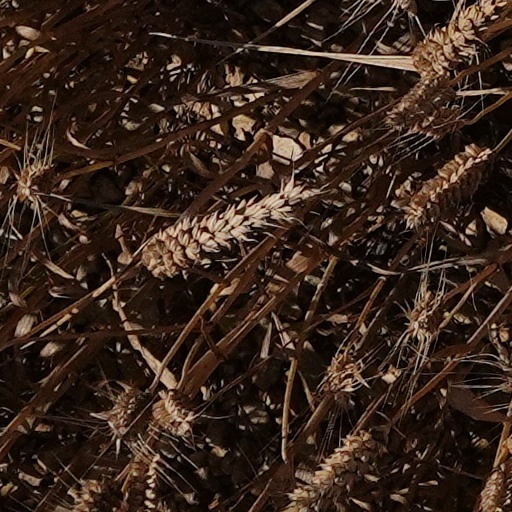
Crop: wheat